Dazzle camouflage

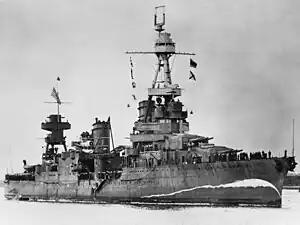
wearing Measure 5, a false bow wave

In the First World War, experiments were conducted on British aircraft such as the Royal Flying Corps' Sopwith Camels to make their angle and direction difficult to judge for an enemy gunner. Similarly the Royal Navy painted some of their Felixstowe flying boats with bold disrupting lines similar to those of their ship camouflage. The effect remained dubious, but was found to reduce the incidence of the planes being targeted by anti-aircraft gunners on their own side.